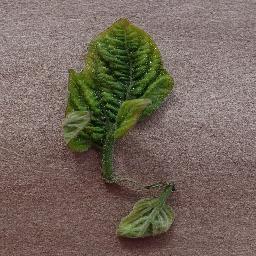
Label: Tomato___Tomato_Yellow_Leaf_Curl_Virus